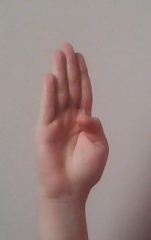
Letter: kaaf